Halter (horse show)

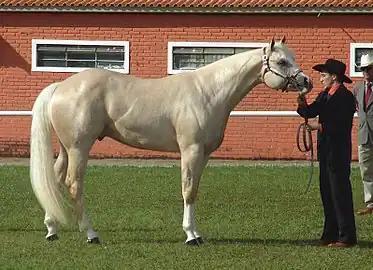
A stock-type horse being shown at halter

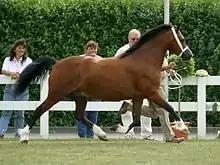
A Welsh pony shown in-hand in Europe

Halter is a type of horse show class where horses are shown "in hand," meaning that they are led, not ridden, and are judged on their conformation and suitability as breeding stock. Depending on breed and geographic region, such events may be called "Halter," "In-Hand," "Breeding," "Model," or "Conformation" classes.